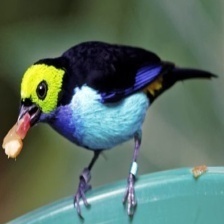
Species: PARADISE TANAGER
Scientific name: TANGARA CHILENSIS